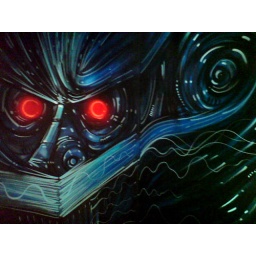
'One Of A Kind' vintage/retro clothing shop in Portobello road - paint!